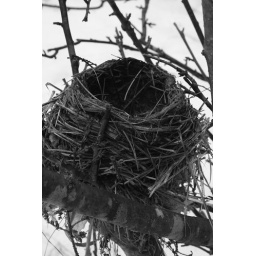
Found this nest in an apple tree while taking pictures at Furnace Brook in New Ipswich, New Hampshire.